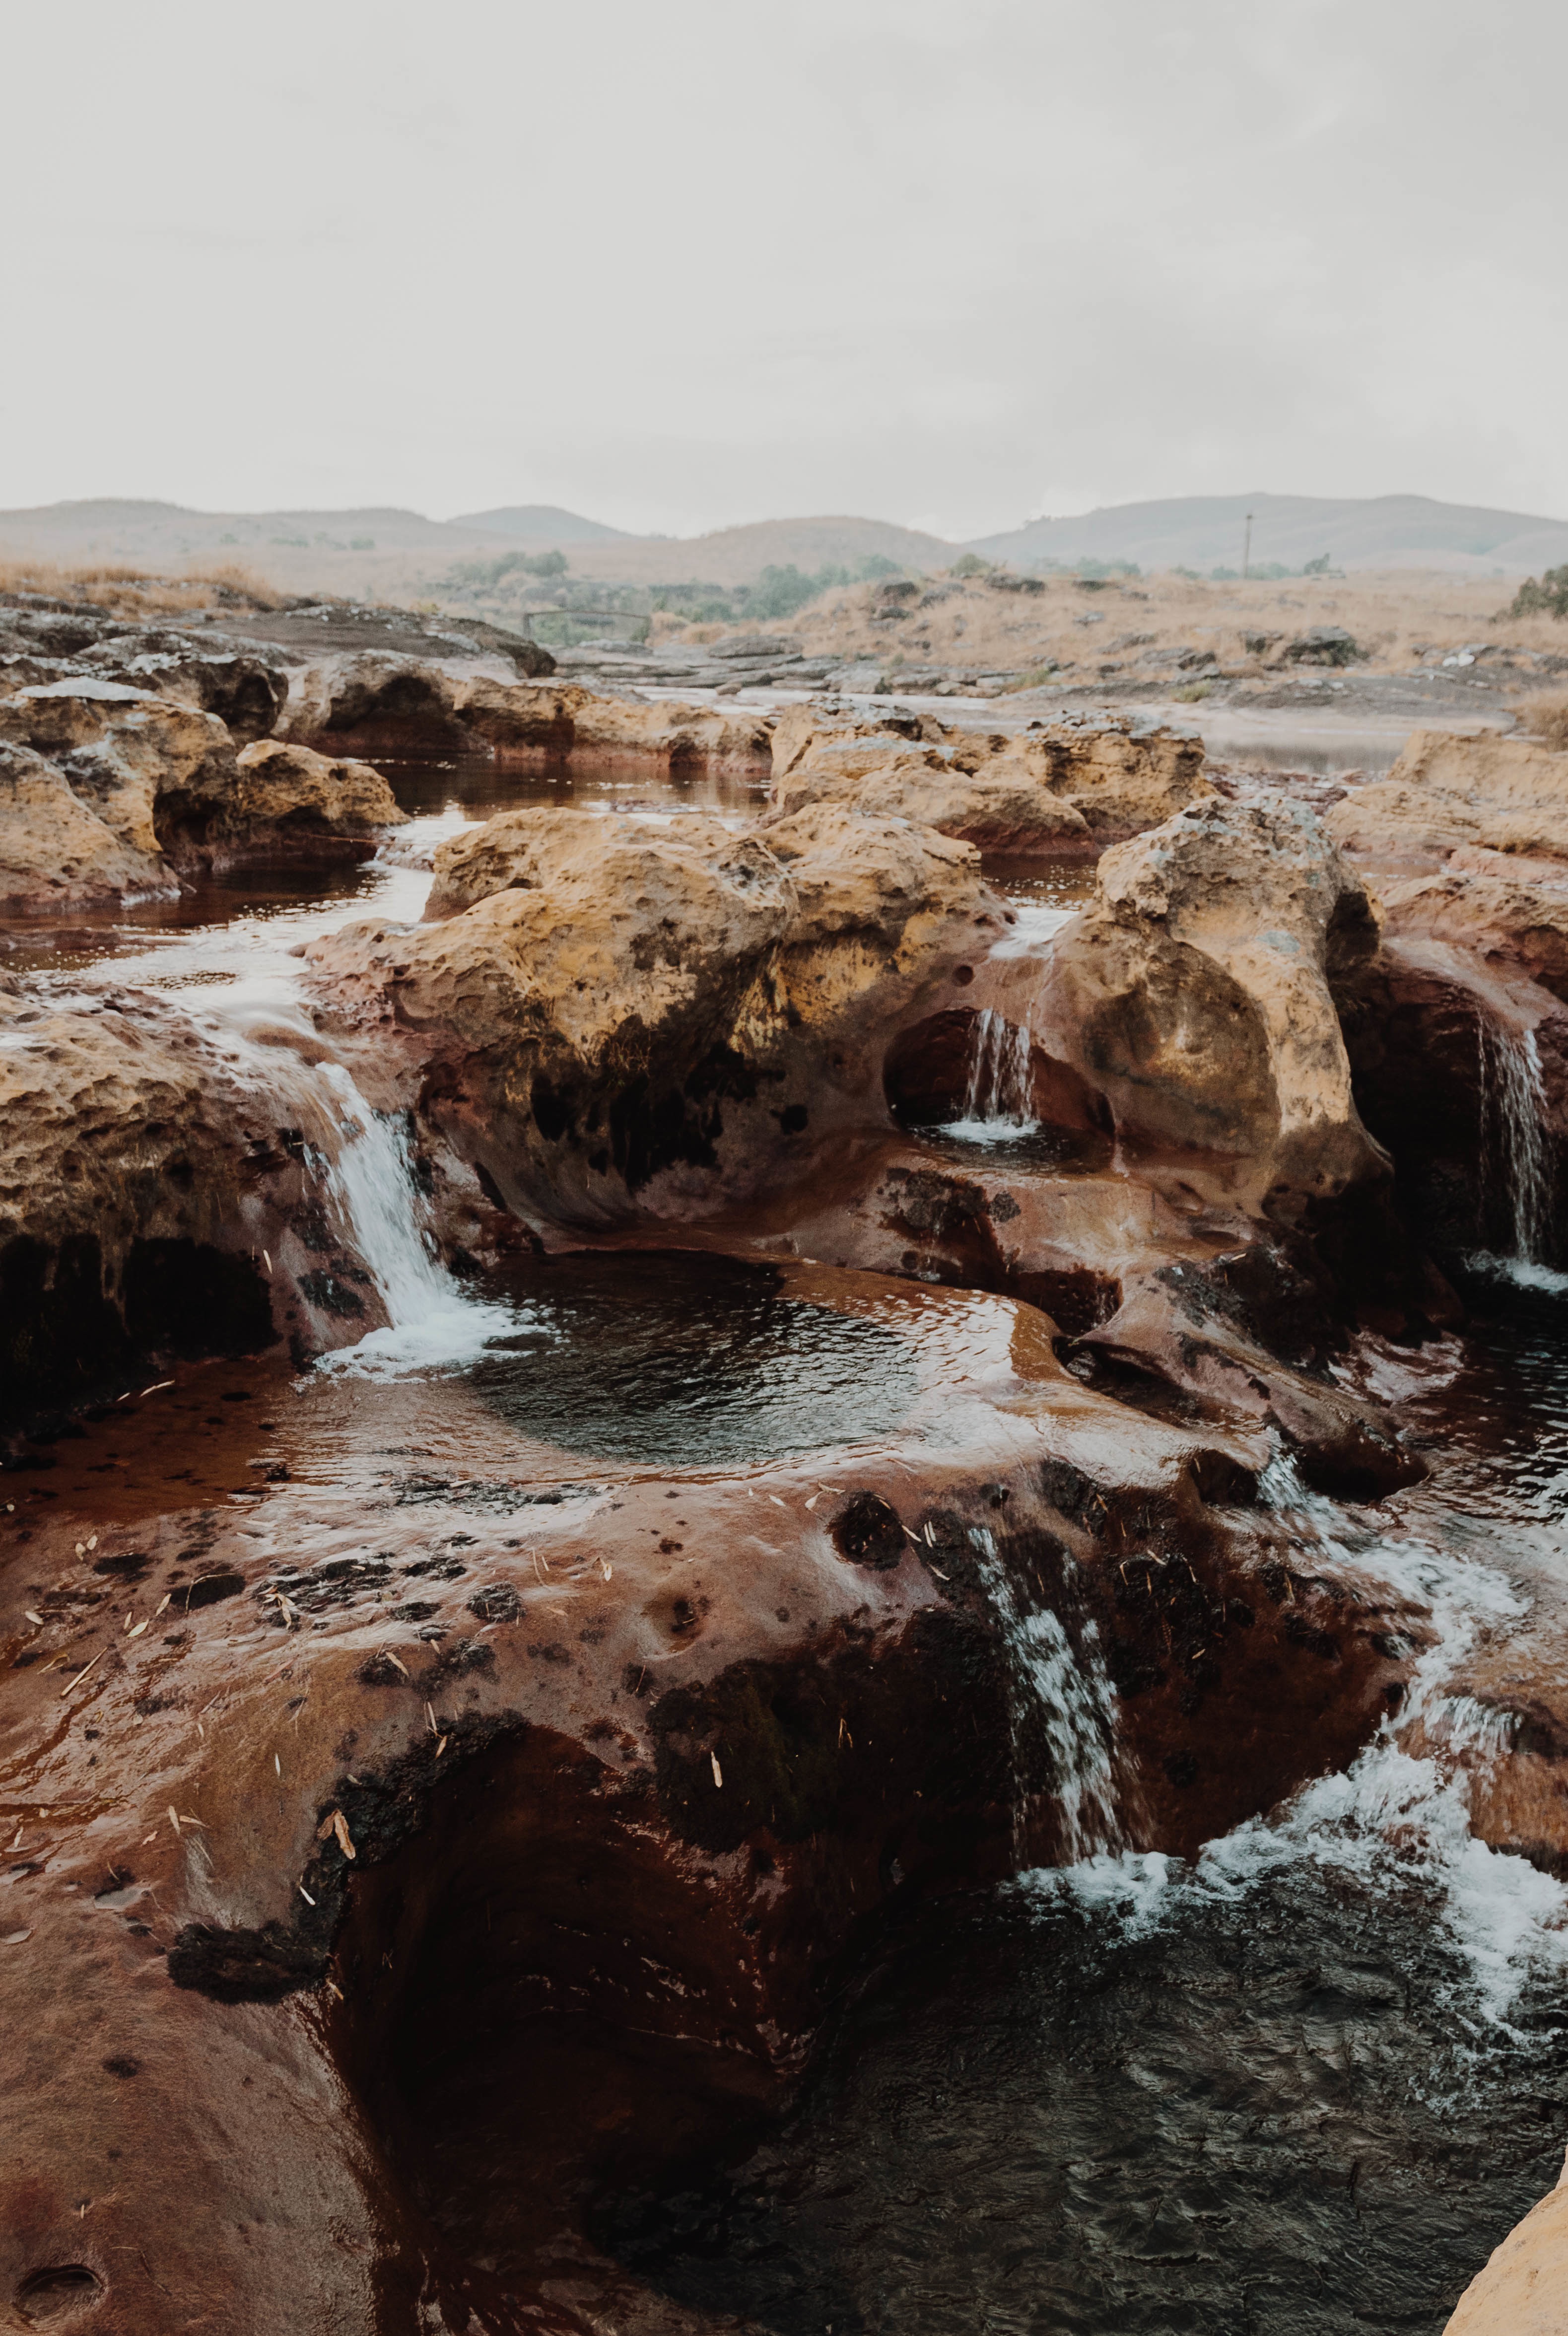
landscape, sea, coast, water, rock, ocean, wilderness, shore, wave, formation, cliff, terrain, material, body of water, geology, water feature, wadi, landform, natural environment, geographical feature